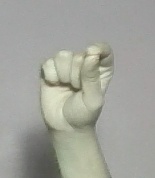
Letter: fa